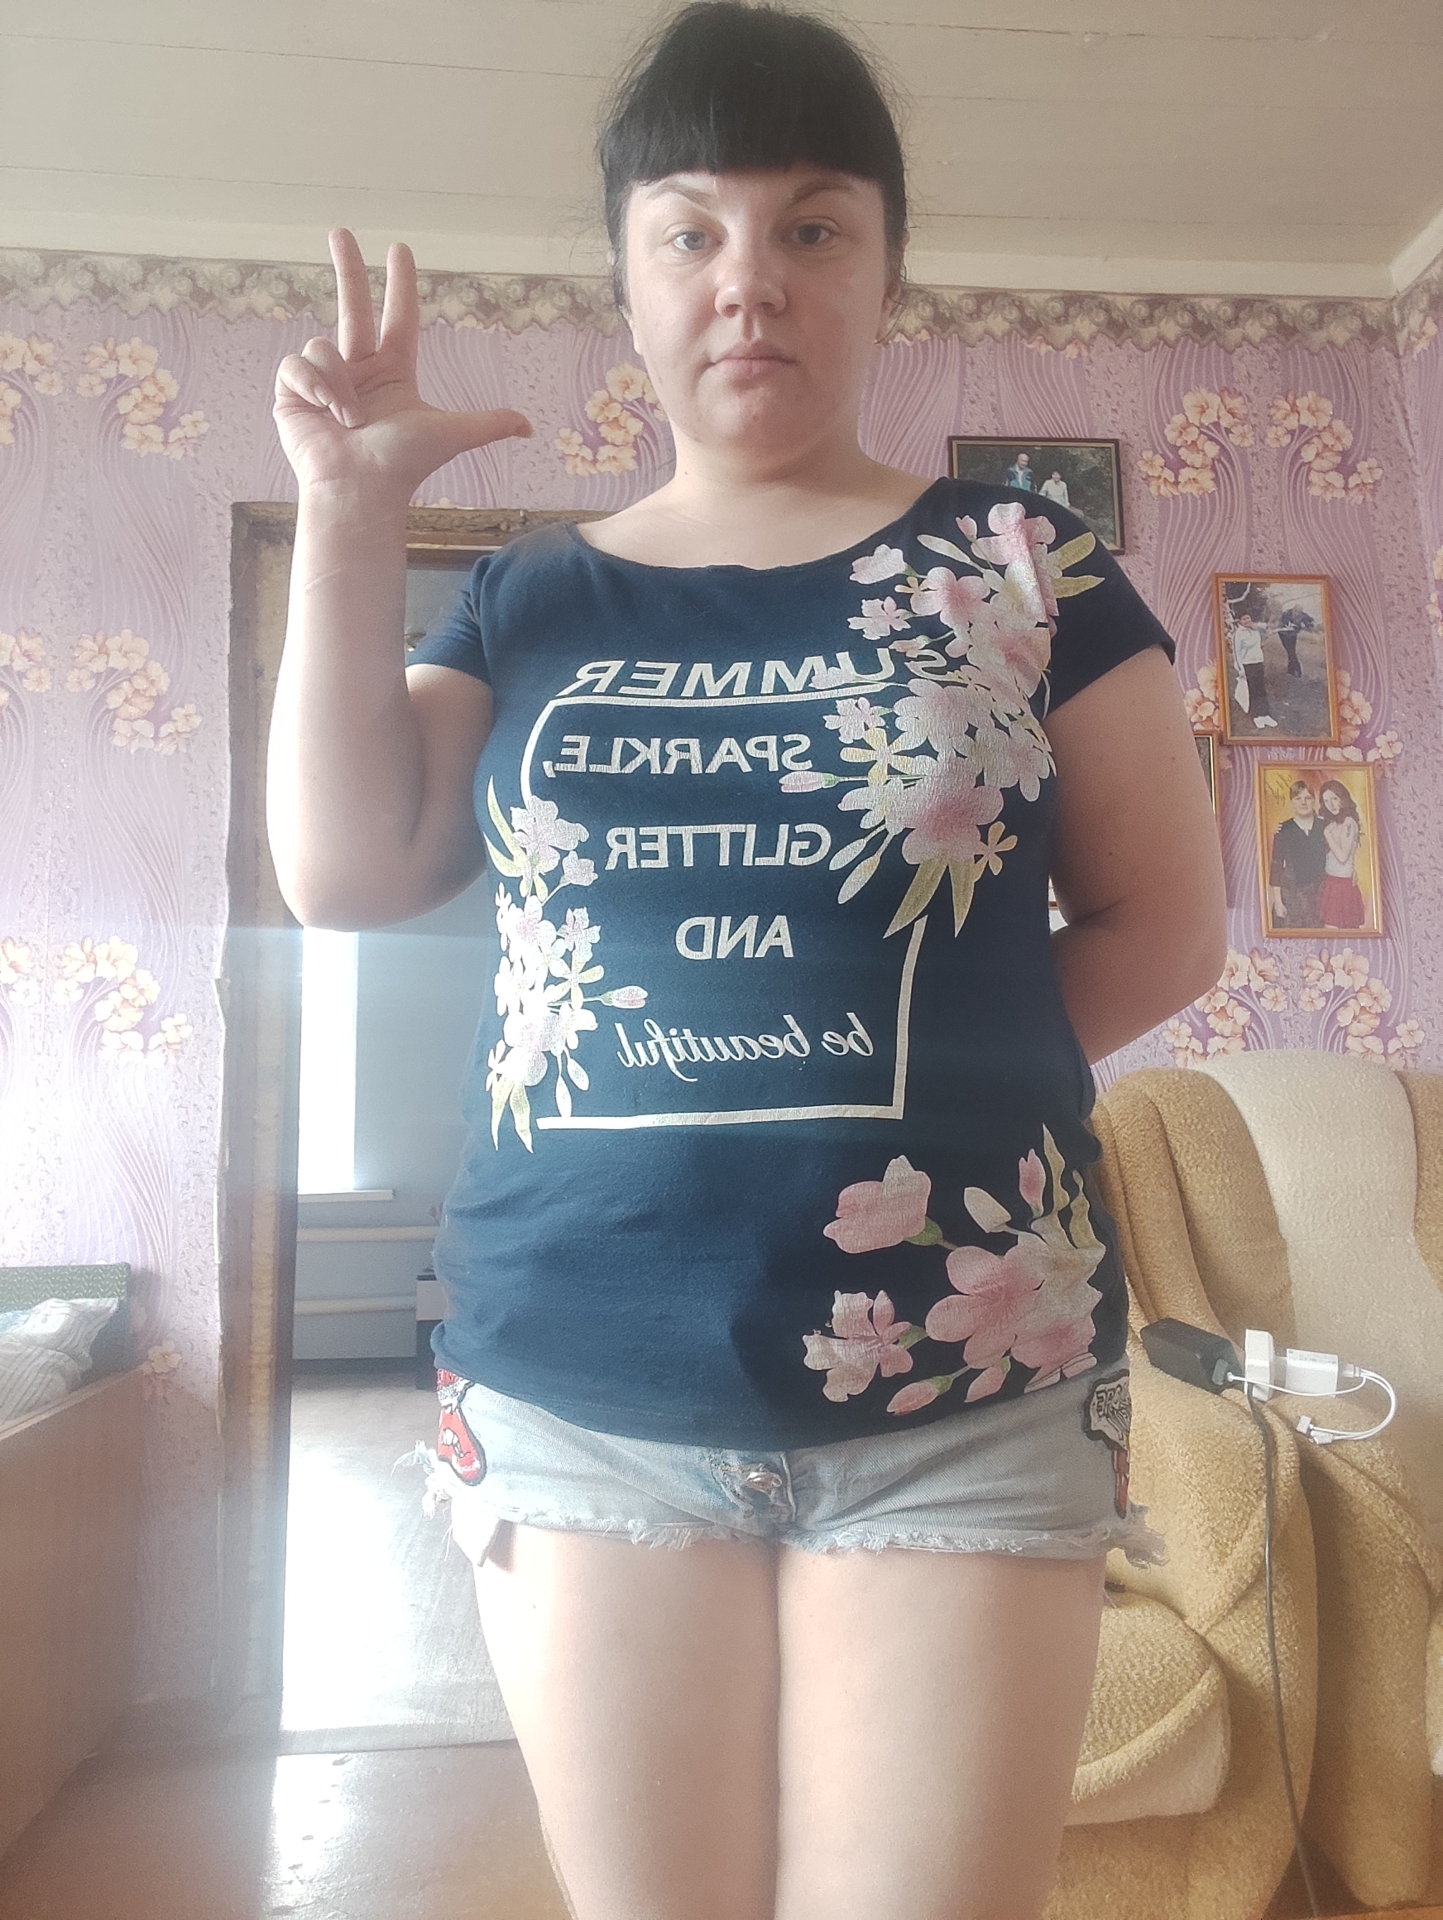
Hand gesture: three2